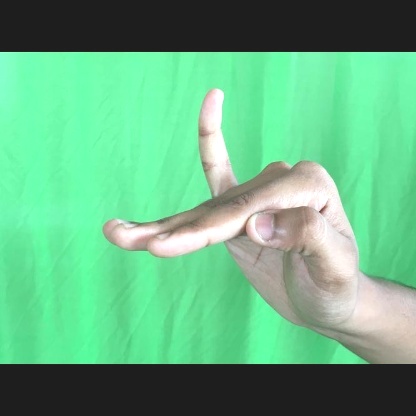
Mudra: Hamsapaksha